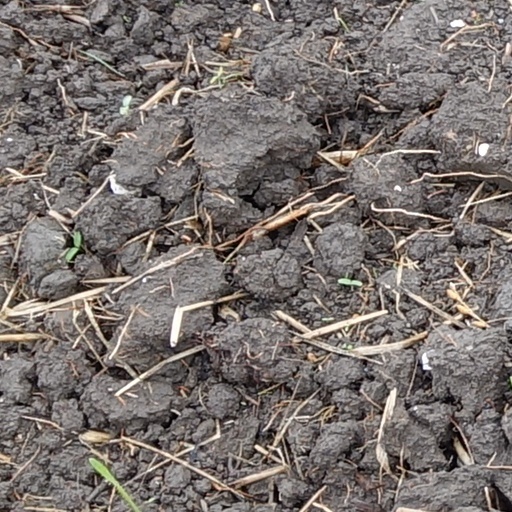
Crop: wheat